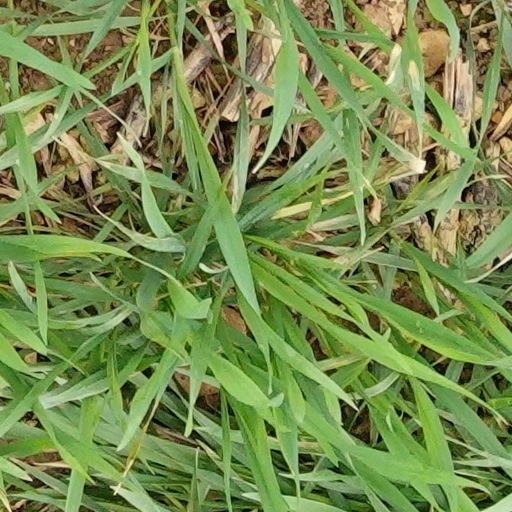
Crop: wheat